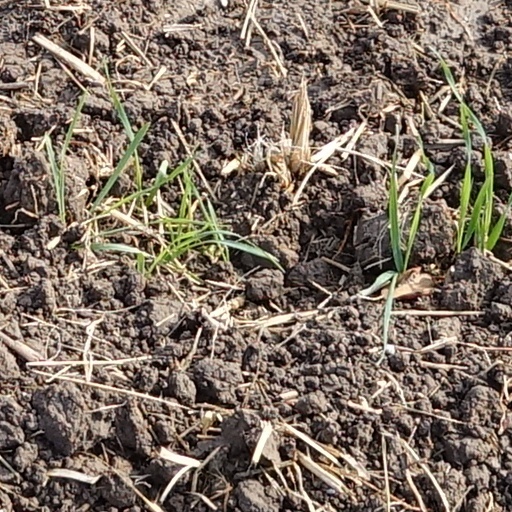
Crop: wheat